Romaine Brooks

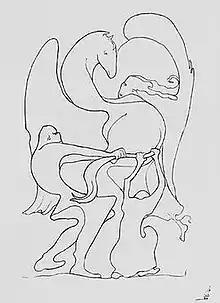
"The Impeders" (1930)

From 1920 to 1924, most of Brooks's subjects were women who were in Barney's social circle or who visited her salon. Truman Capote, who toured Brooks's studio in the late 1940s, may have been exaggerating when he called it "the all-time ultimate gallery of all the famous dykes from 1880 to 1935 or thereabouts", but Brooks painted many of them. Barney's lover of the moment was Eyre de Lanux; her own lover Renata Borgatti; Una, Lady Troubridge, the partner of Radclyffe Hall; and the artist Gluck (Hannah Gluckstein). Another of Brooks' lovers was the wildly eccentric Marchesa Luisa Casati, whose portrait she painted in 1920 while on Capri.